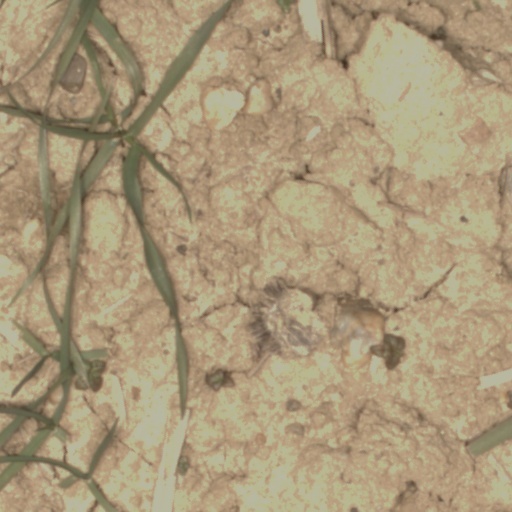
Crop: wheat